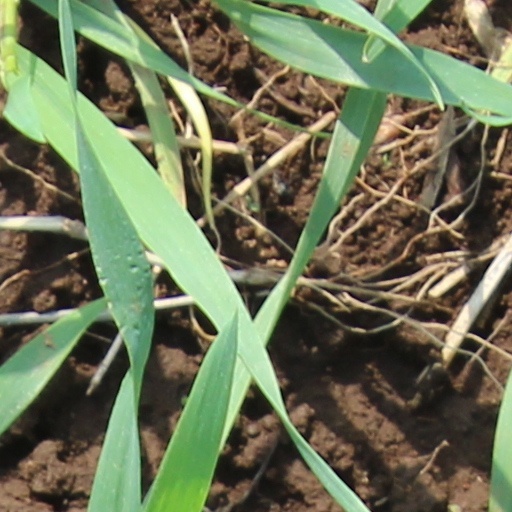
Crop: wheat